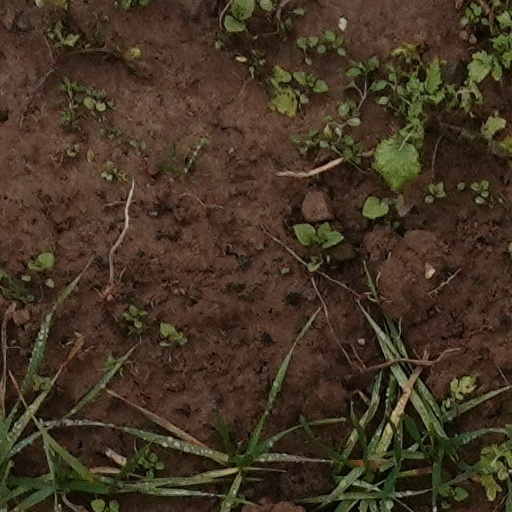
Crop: wheat